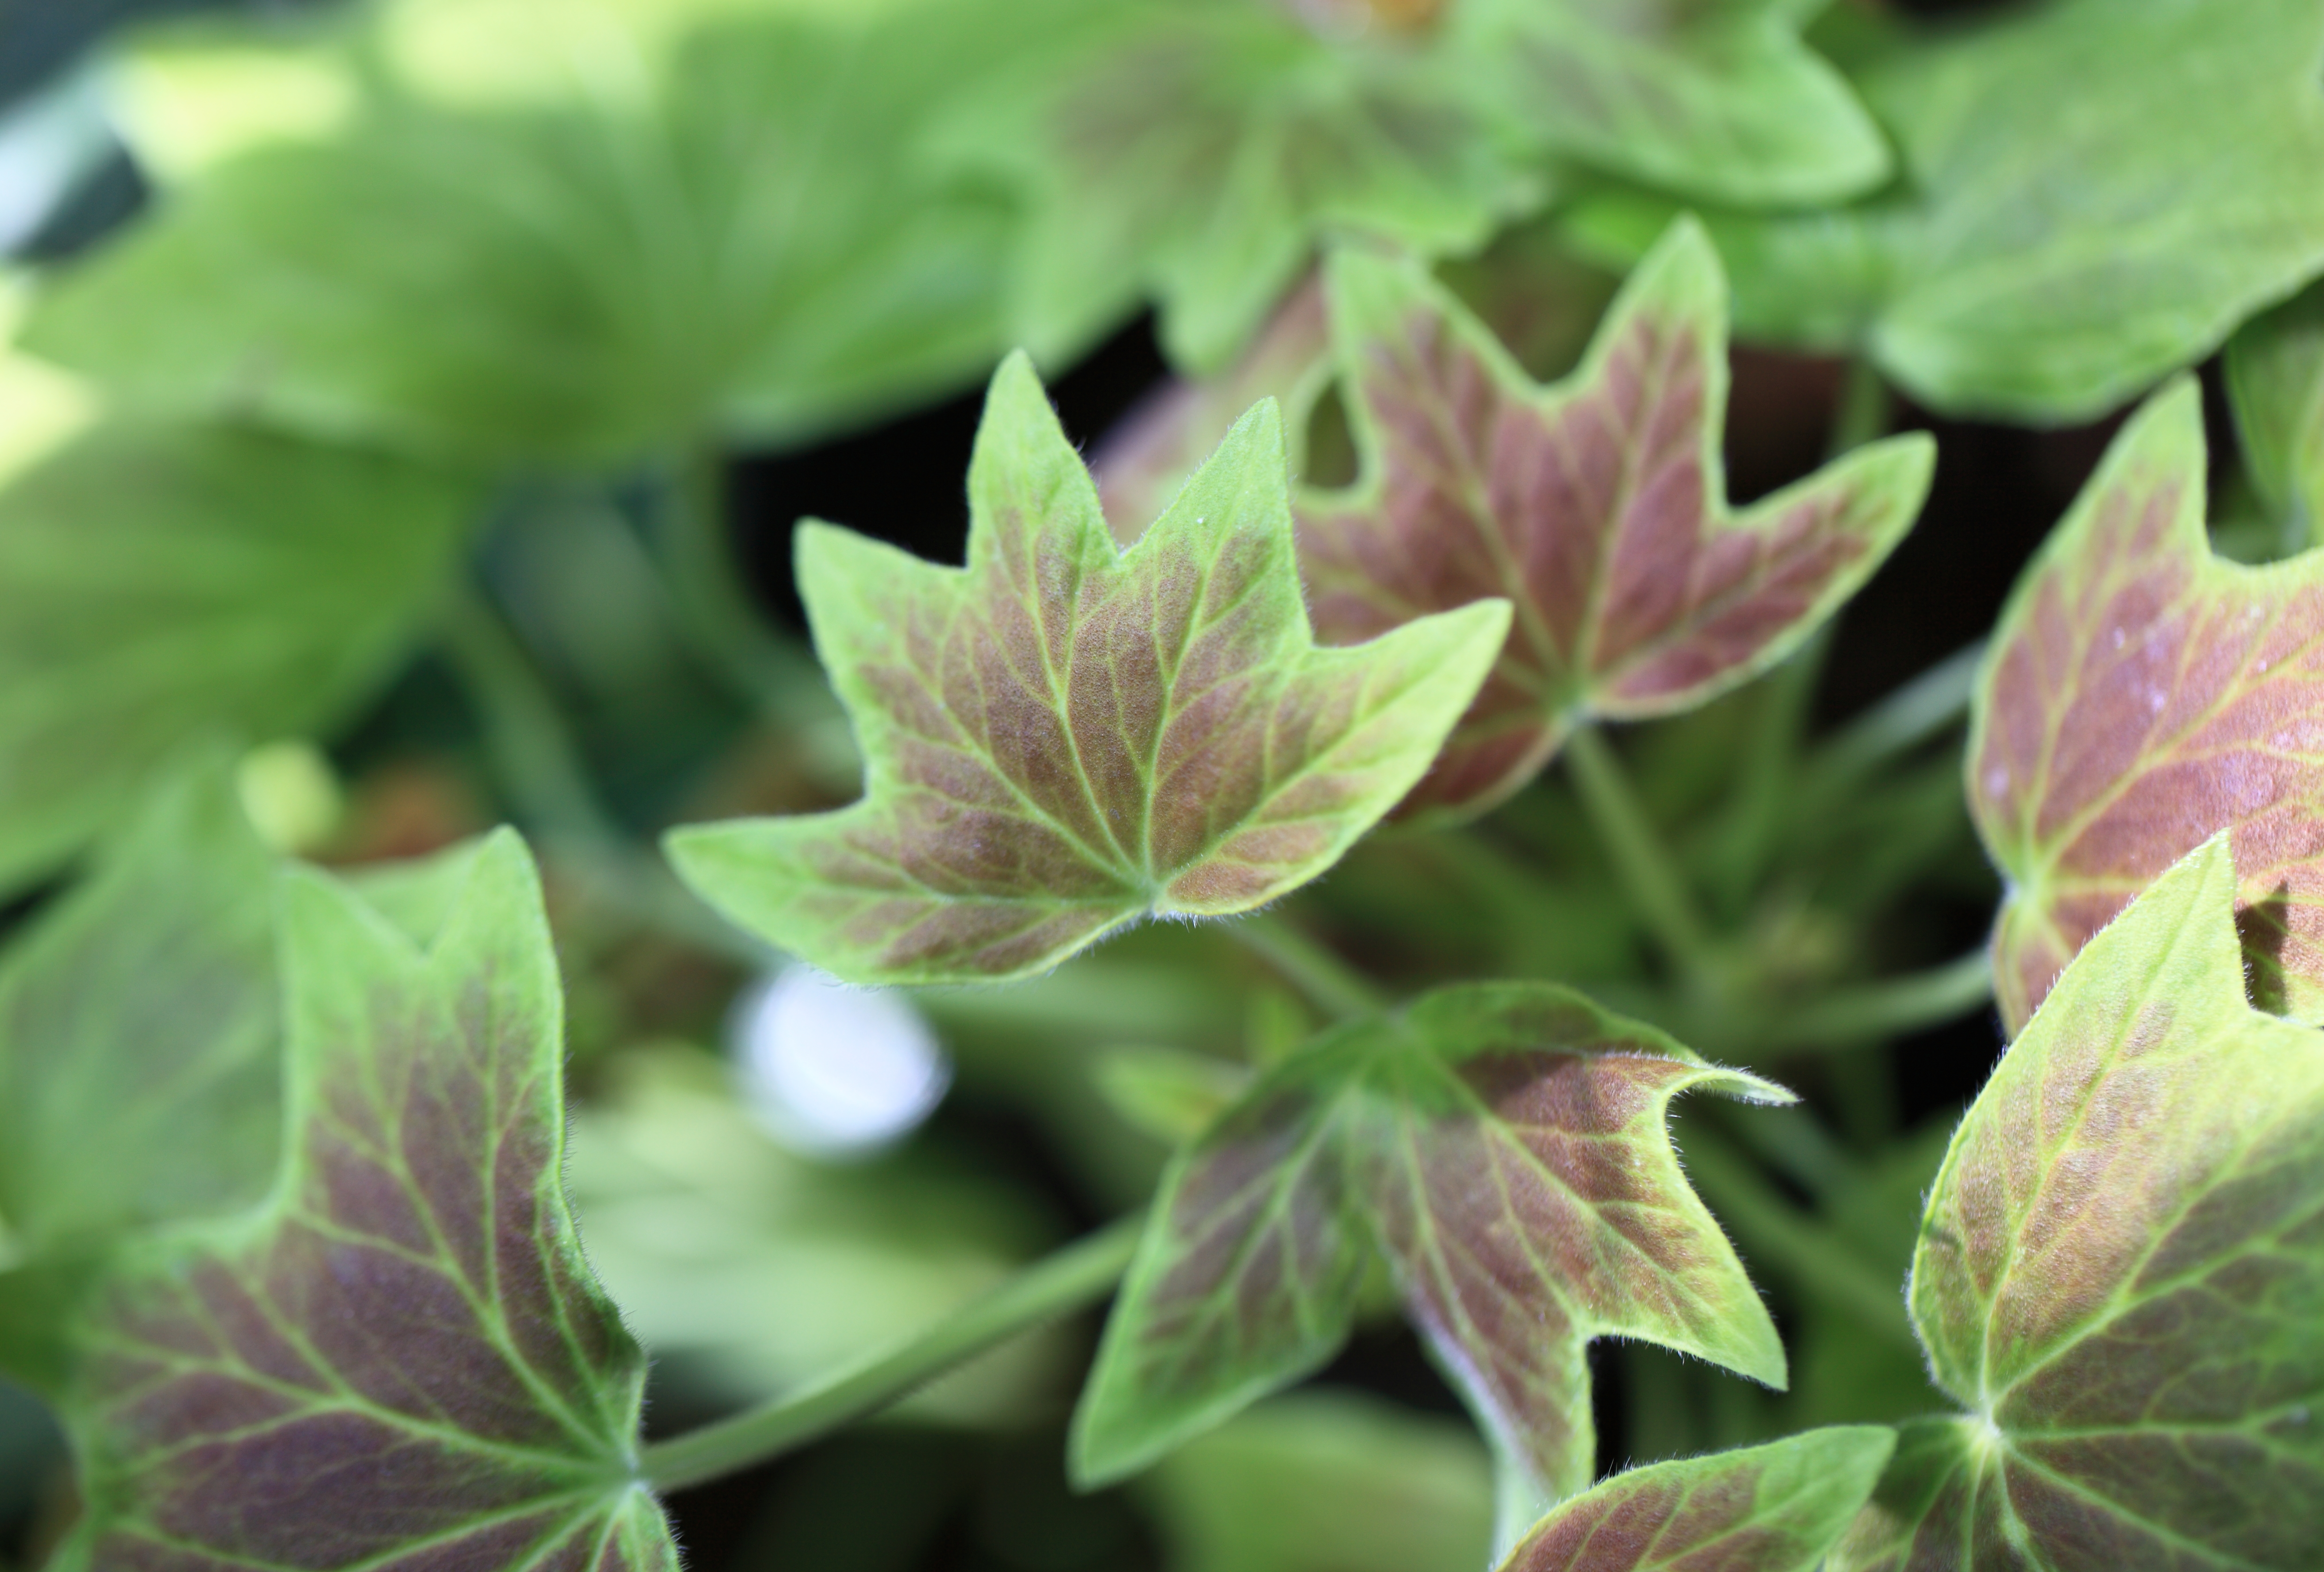
tree, plant, leaf, flower, green, high, produce, park, botany, flora, wildflower, geranium, cool image, shrub, tochigi, 5d, hires, markii, hi, res, resolution, mooka, igashira, flowering plant, annual plant, land plant, geraniales